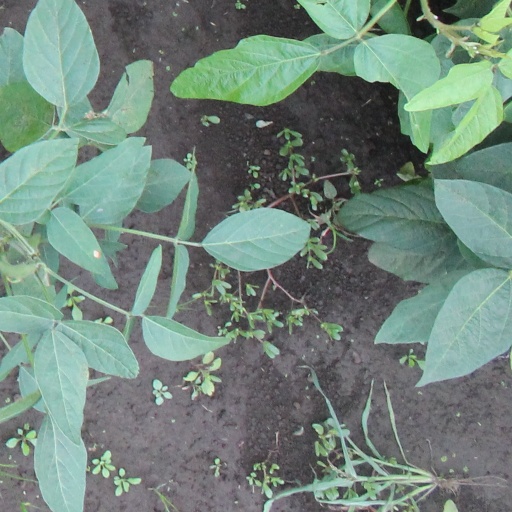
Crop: soybean